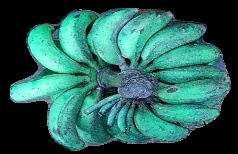
Variety: rasbale
Grade: grade3